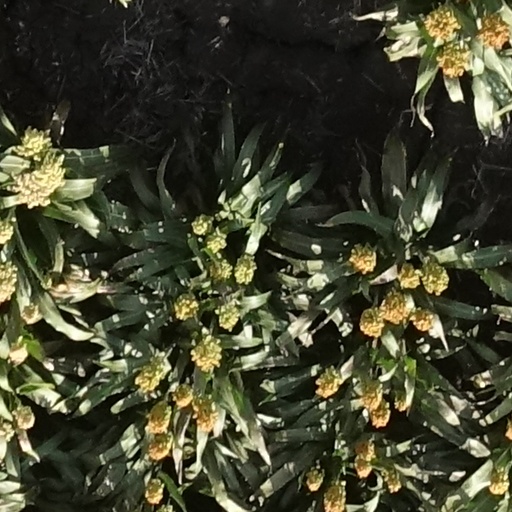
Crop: sorghum